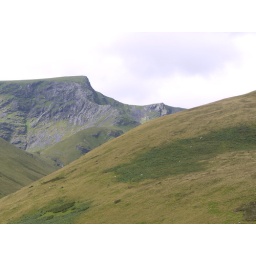
foule crag, sharp edge with white horse bent in the foreground from the mousewaite col